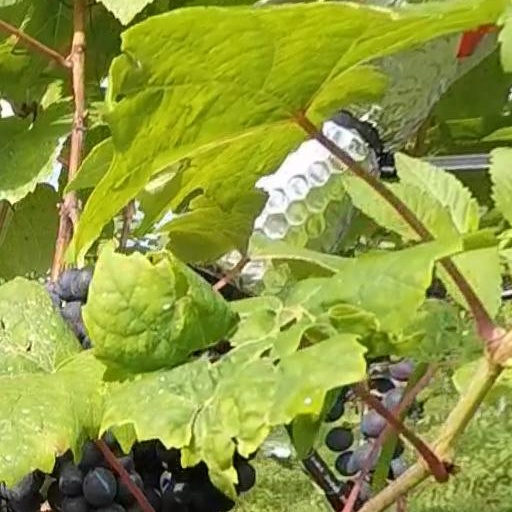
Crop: grape